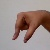
The image shows a hand gesture representing the letter 'Q' in Indian Sign Language.